Soybean

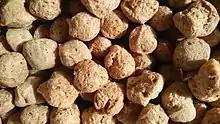
Soy chunks

All spermatophytes, except for the family of grasses and cereals (Poaceae), contain 7S (vicilin) and 11S (legumin) soy protein-like globulin storage proteins; or only one of these globulin proteins. S denotes Svedberg, sedimentation coefficients. Oats and rice are anomalous in that they also contain a majority of soybean-like protein. Cocoa, for example, contains the 7S globulin, which contributes to cocoa/chocolate taste and aroma, whereas coffee beans (coffee grounds) contain the 11S globulin responsible for coffee's aroma and flavor.